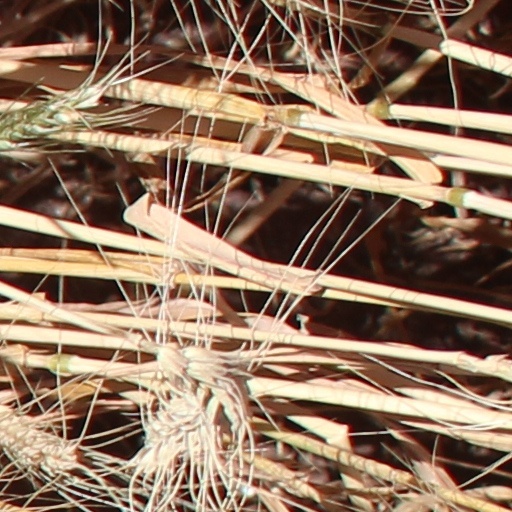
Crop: wheat